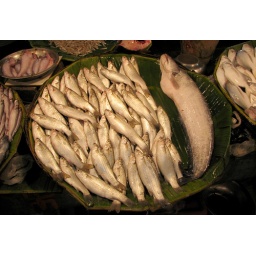
At the wonderful Lake Market fish market in south Calcutta (Kolkata)